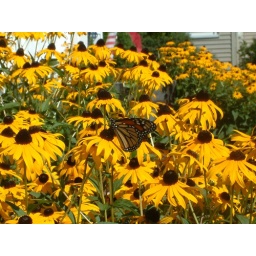
A Monarch butterfly on the flowers in front of the house